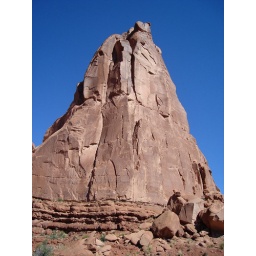
The rocks at Arches are mostly red Entrada Sandstone. The monuments and monoliths are huge and impressive against the blue sky.